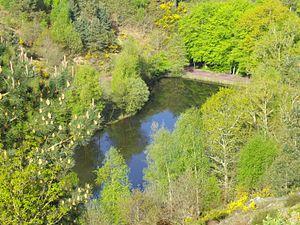
Le Miroir aux fées vu des rochers
La forêt de Paimpont, parfois identifiée à la forêt mythique de Brocéliande, est une forêt française située autour de Paimpont dans le département d'Ille-et-Vilaine en Bretagne à environ 30 km au sud-ouest de Rennes. D'une surface de 9 000 hectares, elle fait partie d'un massif forestier plus large qui couvre les départements voisins du Morbihan et des Côtes-d'Armor pour s'étendre sur une surface totale de 19 500 ha environ.